Budd BB-1 Pioneer

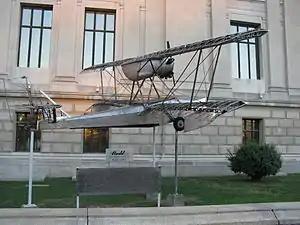
The Pioneer in front of the Franklin Institute

The Budd BB-1 Pioneer was an experimental United States flying boat of the 1930s utilizing the Savoia-Marchetti S.56 design. Its framework was constructed entirely of stainless steel, using a newly patented method of welding that alloy.